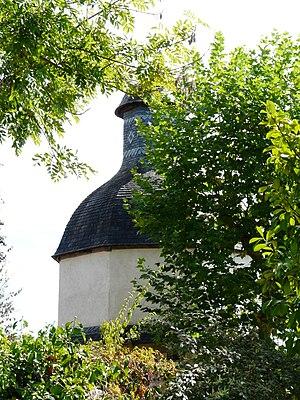
Le pigeonnier du château de la Chapoulie, Peyrignac, Dordogne, France.